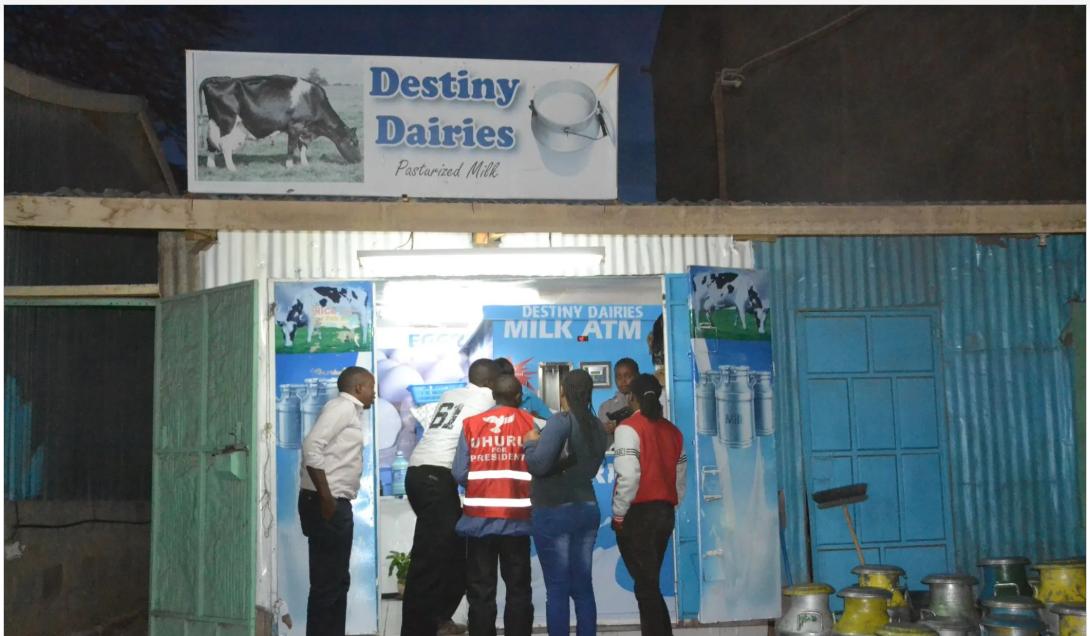
Kuna duka moja la maziwa, duka hili lina rangi nyeupe na rangi ya samawati, kuna wateja wengi wanaosubiri kuhudumiwa baadhi ya maandishi kwenye duka hii yapo kwenye lugha ya kimombo baadhi yao yanasema [cs]Destiny Dairies Milk ATM[cs] na maandishi mengineo.